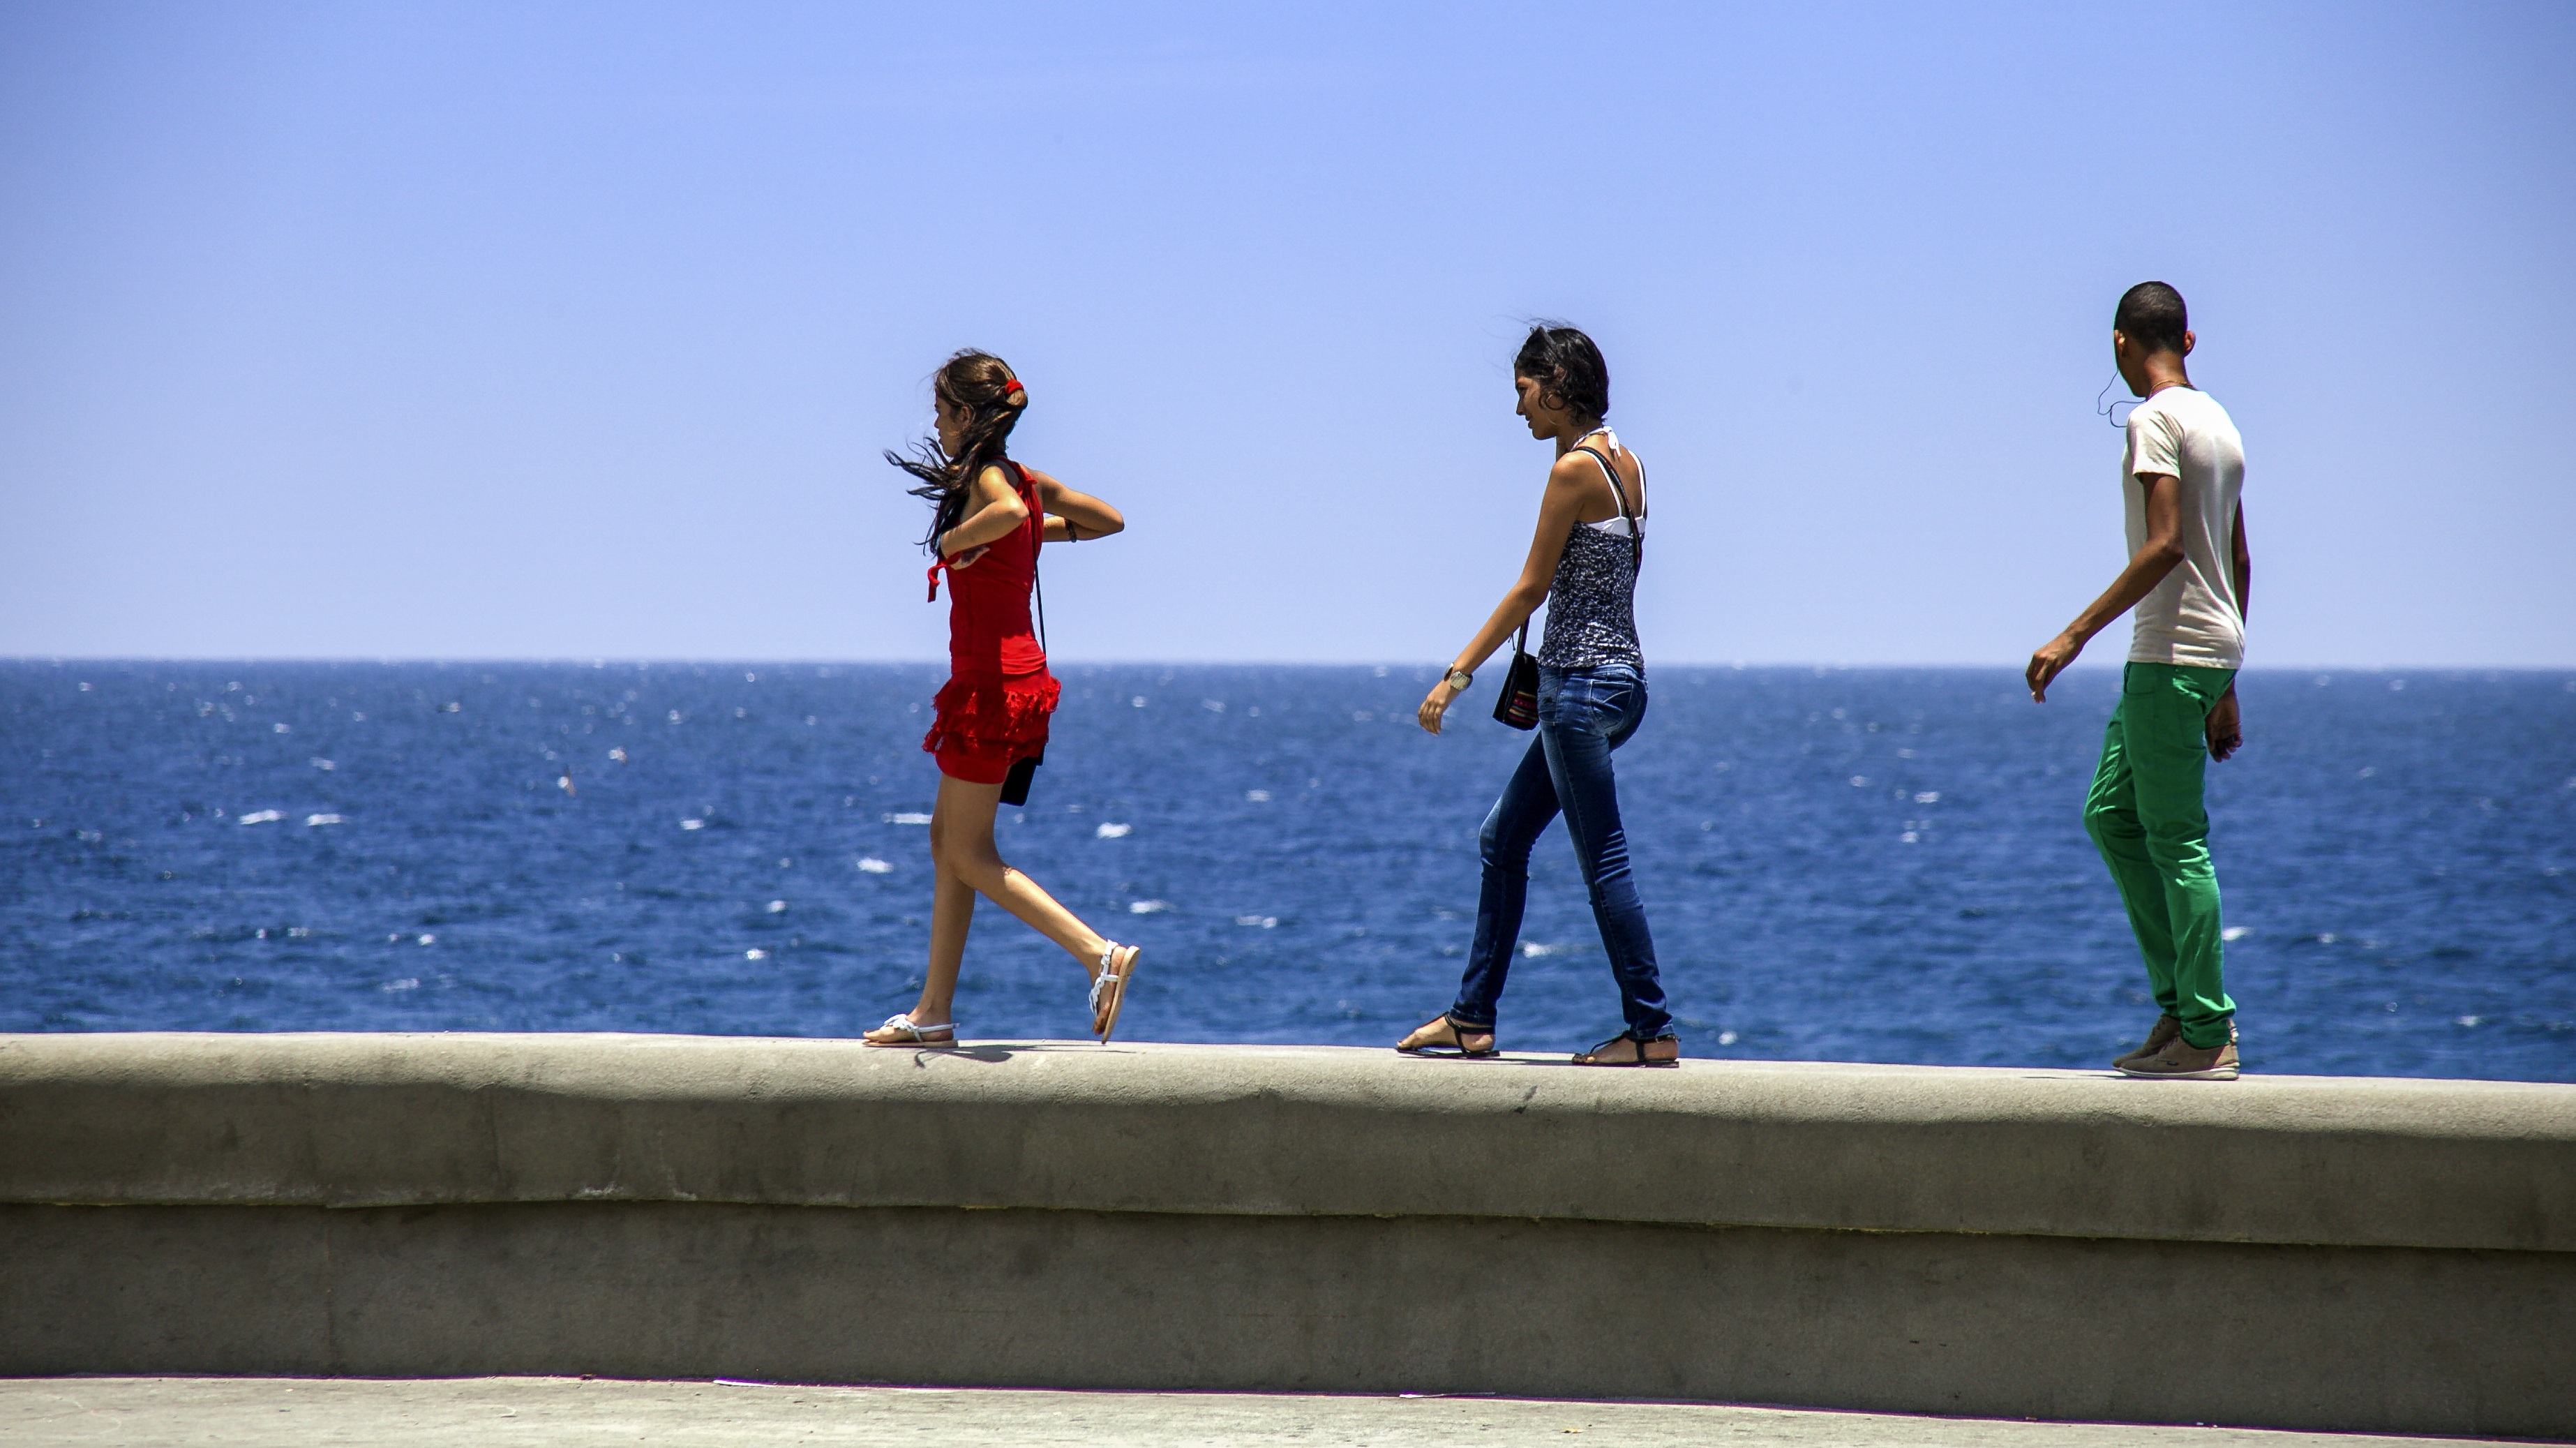
beach, sea, coast, water, ocean, vacation, travel, blue, cuba, photograph, image, promenade, avenida, havana, young people, malecon